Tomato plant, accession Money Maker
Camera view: bottom (45 deg); turntable rotation: 150 degrees
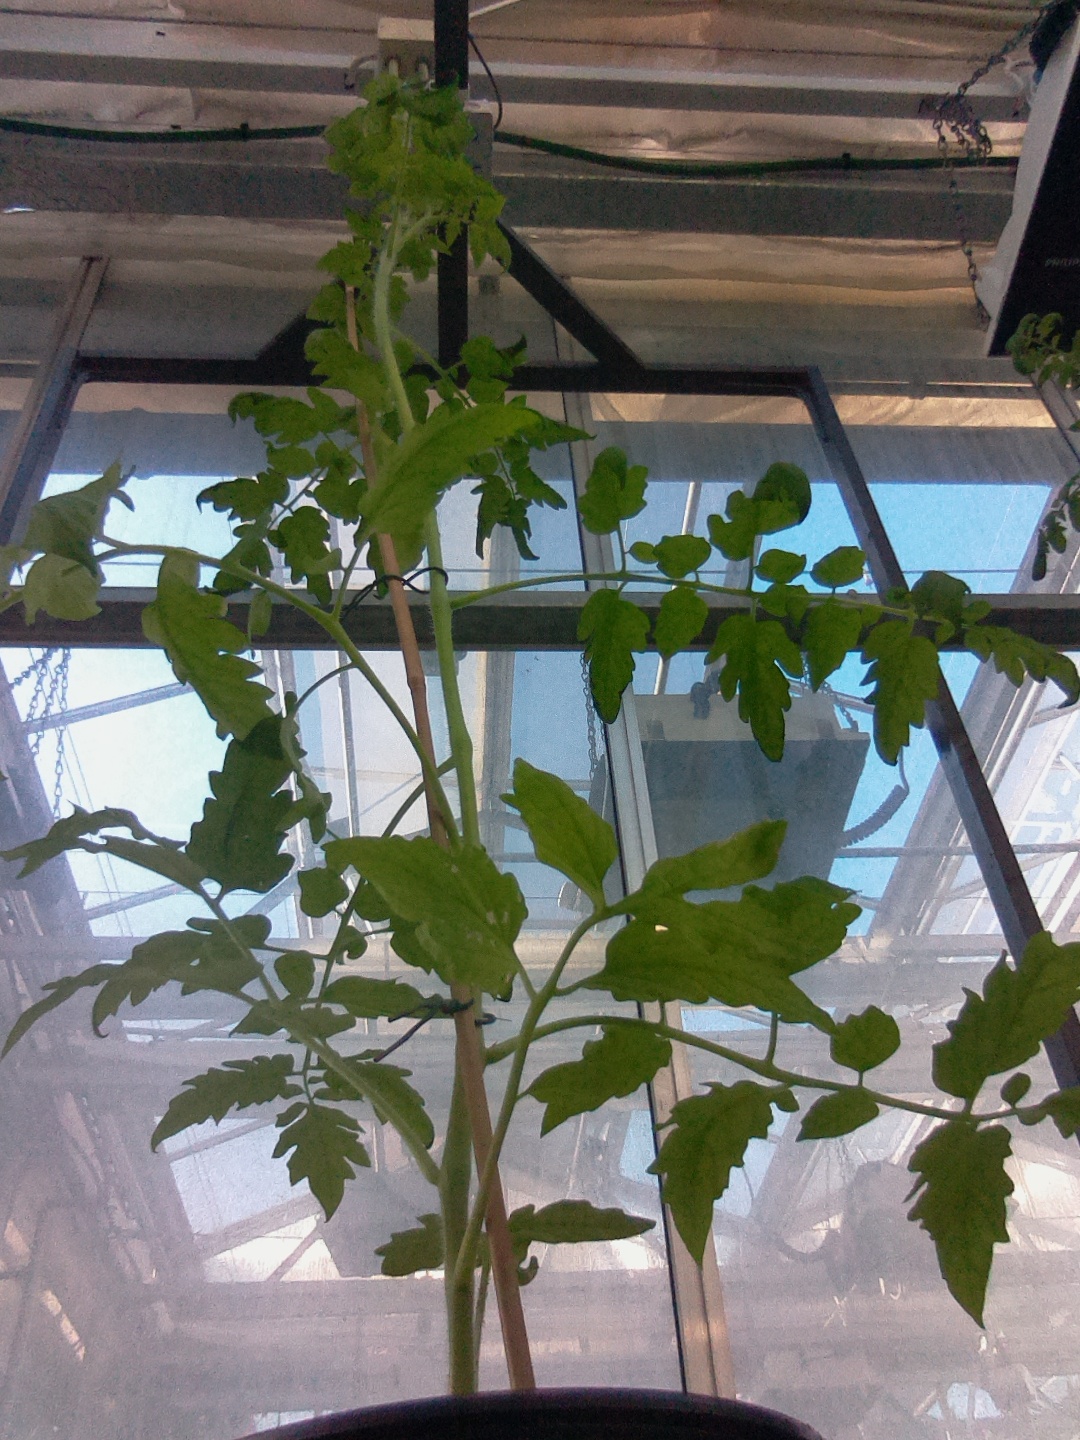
BBCH growth stage 16: 12 of true leaves visible